Grave Secrets

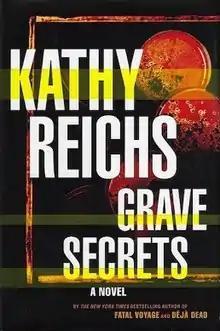
First edition (US)

Grave Secrets is the fifth novel by Kathy Reichs starring forensic anthropologist Temperance Brennan.